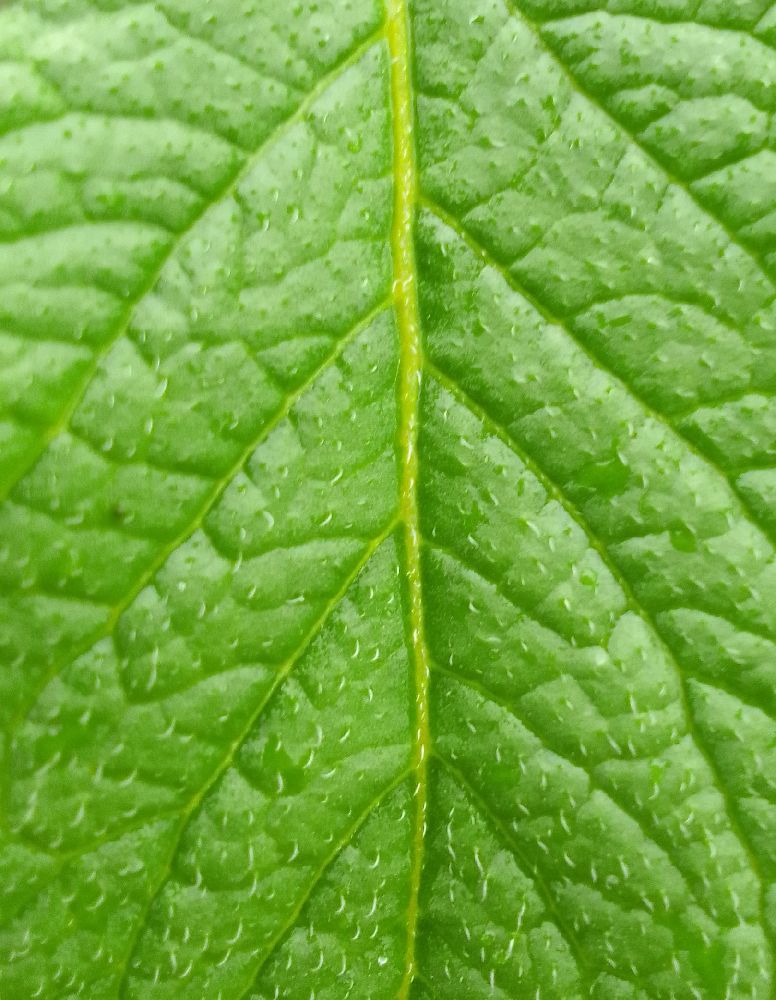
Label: Healthy